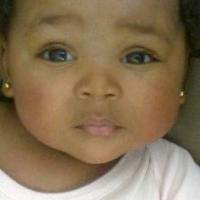
Age group: age 01-10